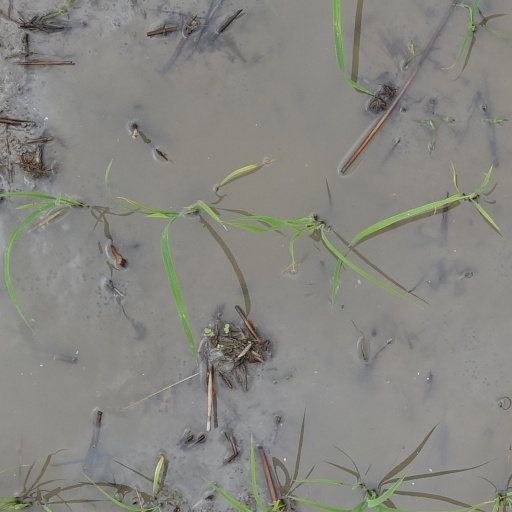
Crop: rice